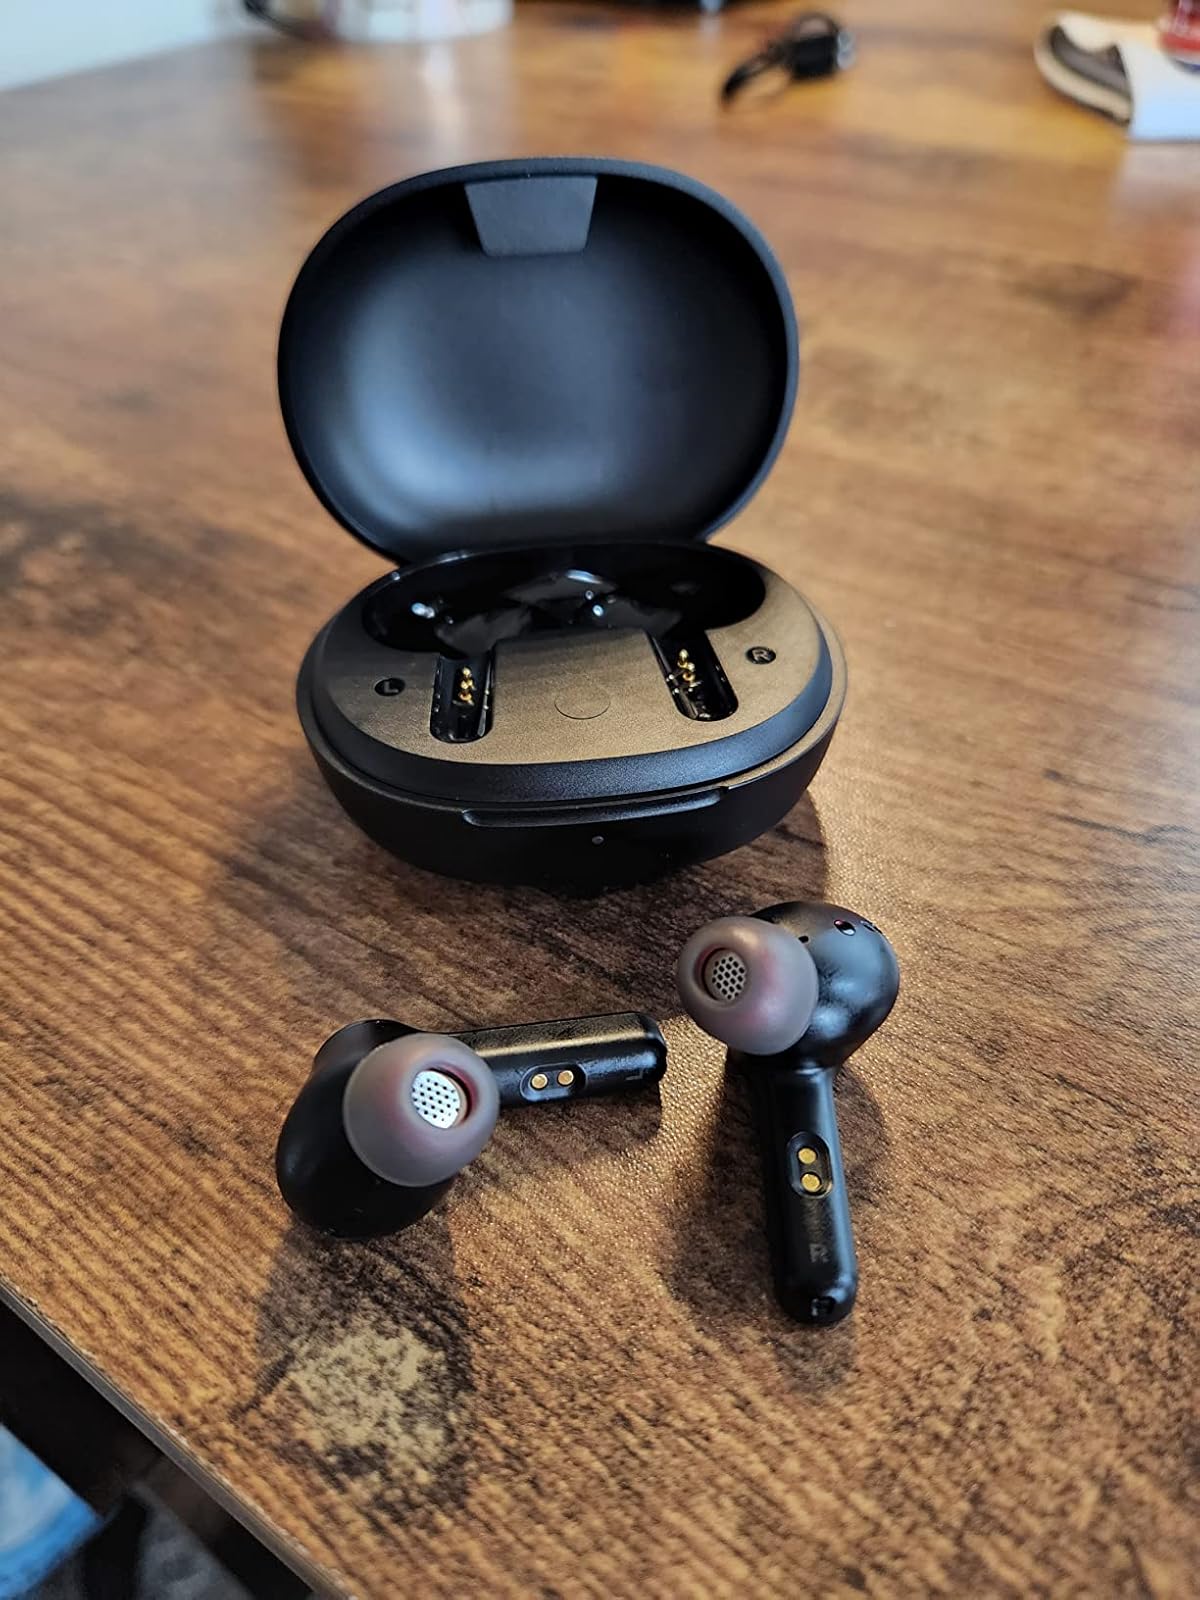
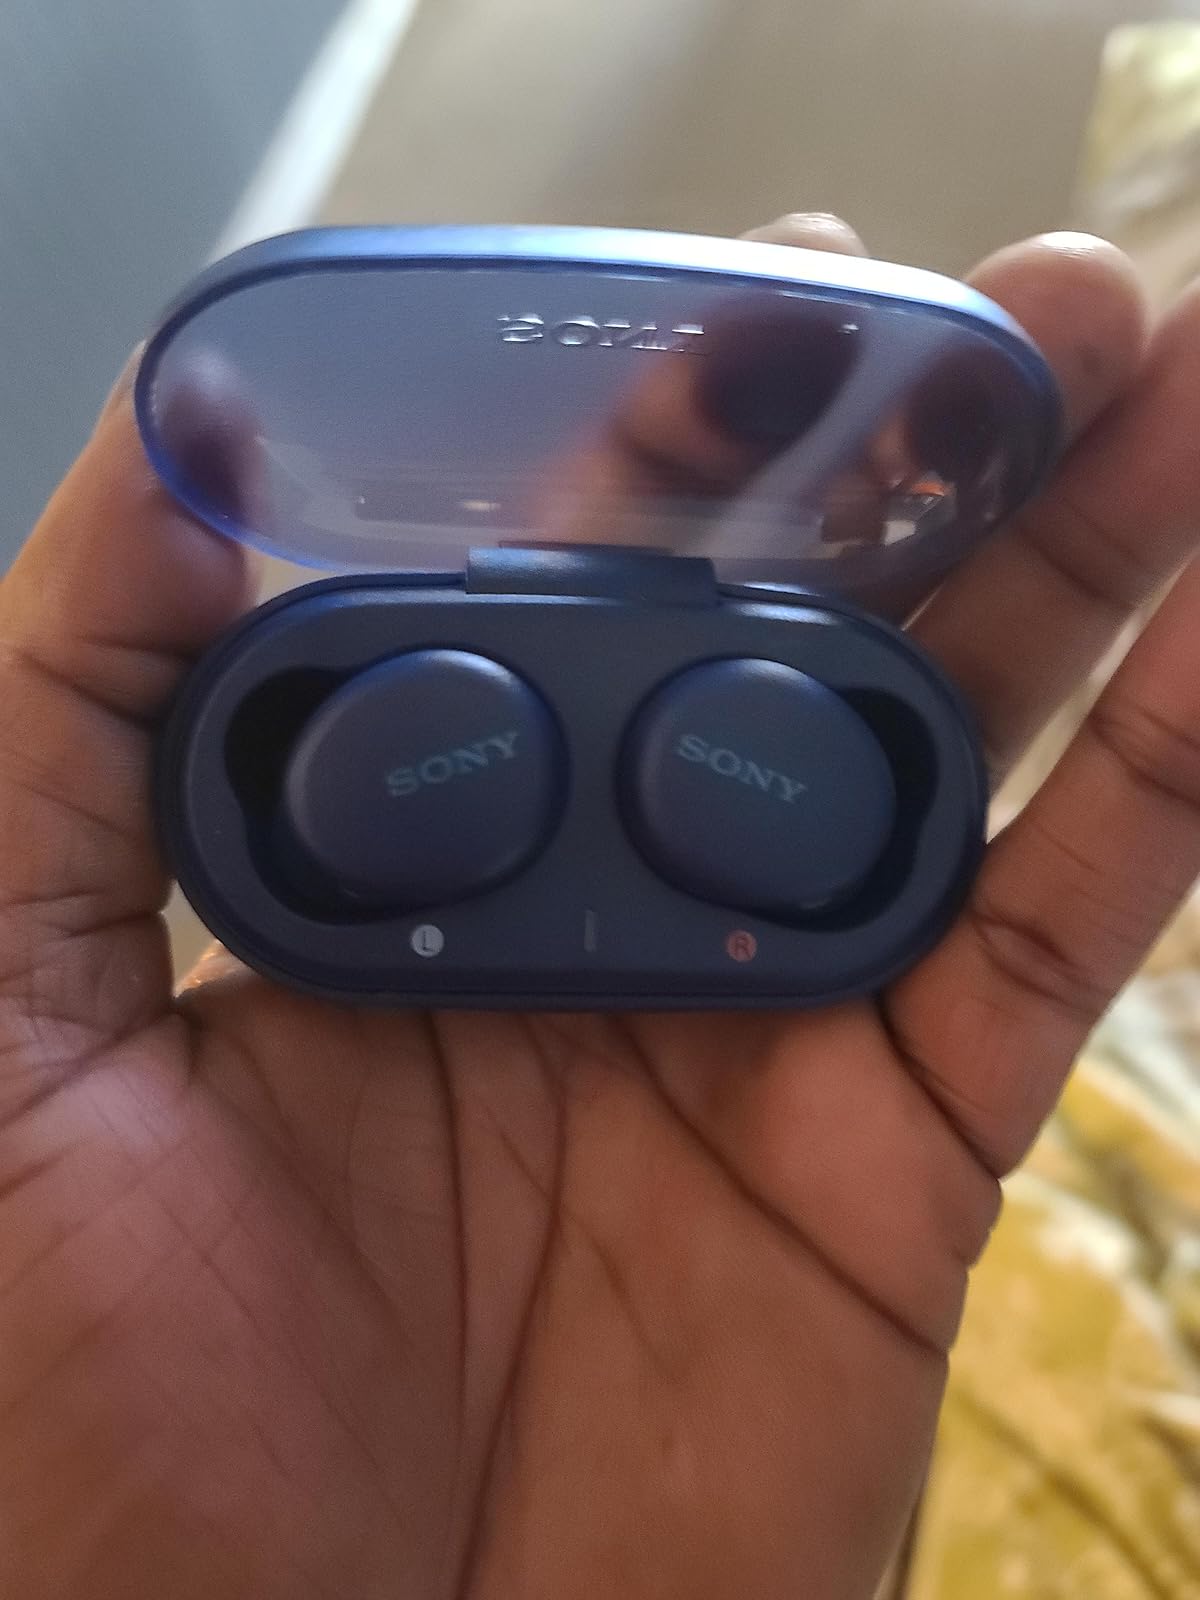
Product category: earbuds
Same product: no